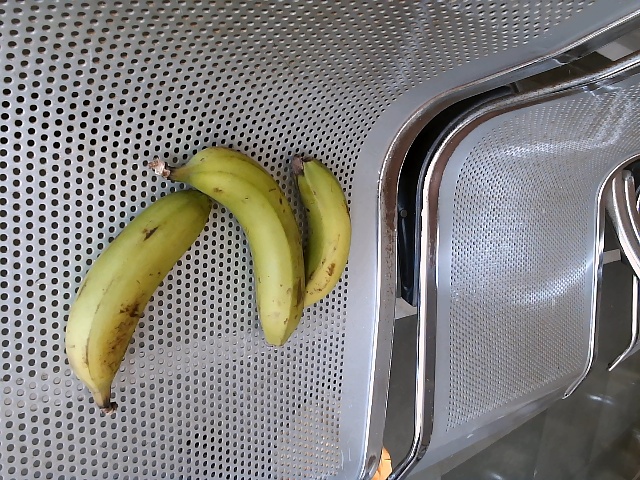
Label: Raw_Banana